Adebayo Adedeji

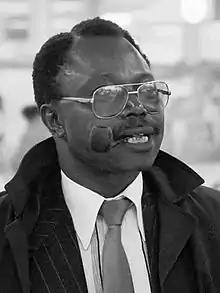
Professor Adedeji in 1986

Adebayo Adedeji (21 December 1930 – 25 April 2018) was a Nigerian economist and academic. A full-fledged Professor at the age of 36 years, he was Nigeria's Federal Commissioner for Economic Development & Reconstruction from 1971 to 1975. He was responsible for the economic development and reconstruction of post-civil war Nigeria. In June 1975, he was appointed Executive Secretary of the United Nations Economic Commission for Africa and remained in this position until July 1991. Adedeji wrote the Lagos Plan of Action of 1980 that was adopted by the UN and OAU. On his return to Nigeria, he founded the African Centre for Development and Strategic Studies (ACDESS), a non-governmental independent continental non-profit, think-tank dedicated to multi-disciplinary and strategic studies on and for Africa. He received the national honor of Commander of the Federal Republic.